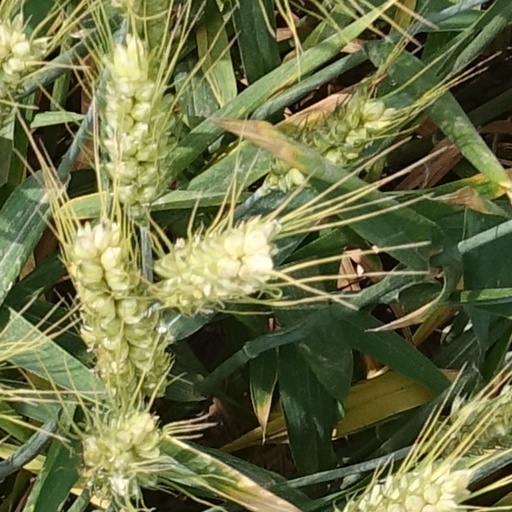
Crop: wheat